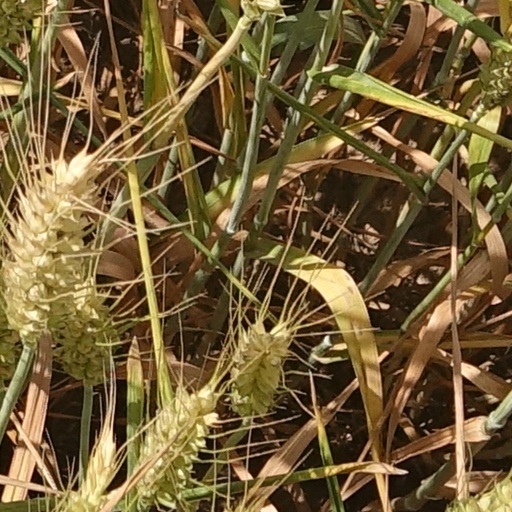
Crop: wheat